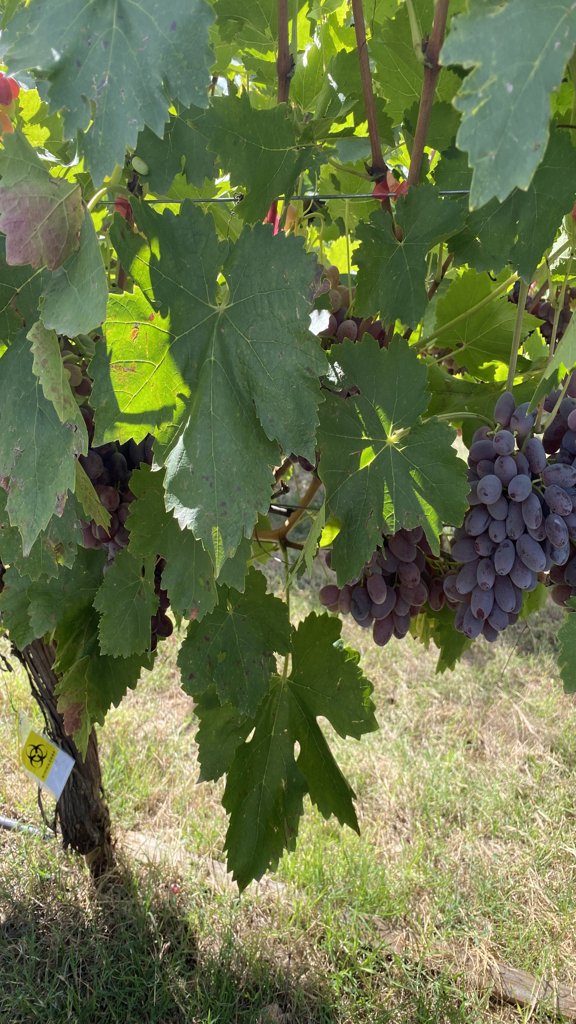
Berries visible: 133
Grape clusters: 5